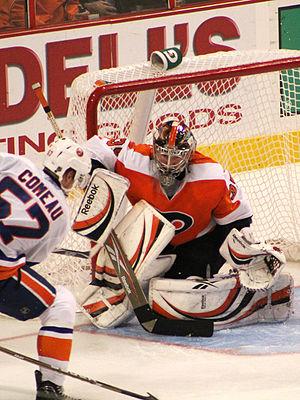
Sergueï Andreïevitch Bobrovski - en russe : Сергей Андреевич Бобровский, et en anglais : Sergei Bobrovsky - est un joueur professionnel russe de hockey sur glace. Il évolue au poste de gardien de but.